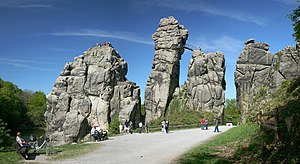
Externstenene
Exterstenene.
Exterstenene er en særpræget klippeformation i sandsten, der ligger i Teutoburgerskoven, nær byen Horn-Bad Meinberg i Lippe-distriktet i den tyske delstat Nordrhein-Westfalen. Formationen er en såkaldt tor, der består af flere høje, smalle klippesøjler, der rejser sig stejlt fra det omkringliggende skovklædte område.